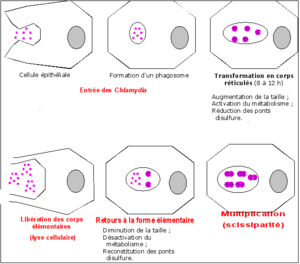
Cycle de développement des Chalmydia. Création personnelle. Février 2006
Les chlamydies forment un genre de bactéries de la famille des Chlamydiaceae. Tout comme les rickettsies, les chlamydies sont des bactéries parasites intracellulaires obligatoires et de petite taille. Elles sont responsables de diverses maladies chez l'humain et l'animal.